Thomas Lyon House

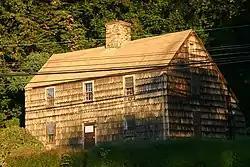

The Thomas Lyon House, at 1 Byram Road, was built ca. 1739 and is considered to be the oldest unaltered structure in Greenwich, Connecticut. The restoration of the house, a Colonial saltbox, is the primary project of the Greenwich Preservation Trust, a not-for-profit organization that grew out of the Thomas Lyon House Committee formed by the Byram Neighborhood Association. Its heritage dates back to the family of Thomas Lyon (1621–1690), one of the earliest settlers of Fairfield County, and particularly his son, Thomas Lyon (1673–1739) who, with his wife Abigail and their children, were the initial occupants. The house stayed in the family line of Abigail and Thomas Lyon in to the 20th century.